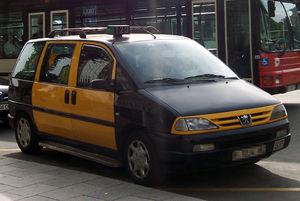
En Espagne, les taxis sont des véhicules de transport public. Leur couleur est uniforme et fixée par la mairie dont ils dépendent. Ils doivent également porter le blason et le nom de la mairie dont ils dépendent. La tarification des taxis espagnols se fait avec un compteur et les tarifs sont fixés par les mairies.